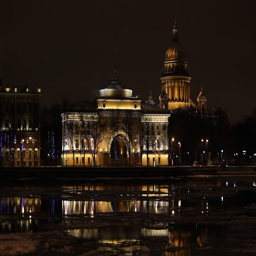
the building and cathedral at night